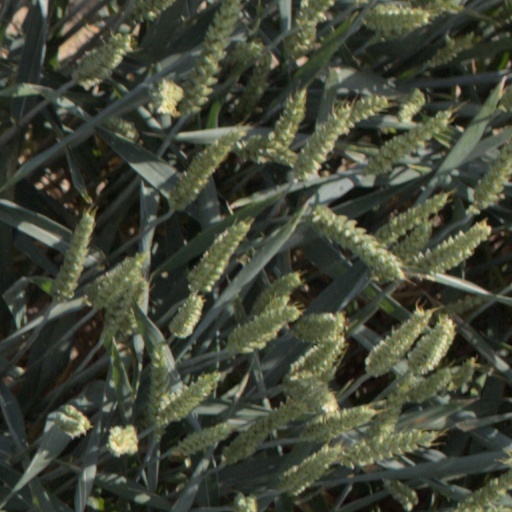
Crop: wheat